Slovak National Uprising Square (Ostrava)

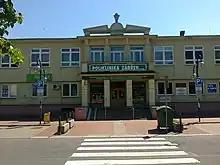
The health centre on the side of the square.

The construction of the much needed department store was launched in 1955, with the facility finally being opened on 1 June 1958 under the name""Průkopník" (The Pioneer)". The cornerstone of the square's largest and most impressive building, intended to host a number of social and cultural activities: the NHKG palace of culture (Kulturní dům NHKG), today called Kulturní dům Akord, was laid on 30 April 1956, the day of the anniversary of liberation of Ostrava in 1945. Its construction was completed, and the palace of culture was inaugurated and festively opened, on 22 February 1959. With the finalization of the works on the palace of culture, the square's creation was ultimately accomplished. Moreover, the construction of the whole Stalingrad housing estate, including its central point, the Slovak National Uprising Square, was therefore finished. Fitting with the socio-cultural facilities that determine the nature of this common space, a bookshop was opened on the corner with Rodimcevova street.